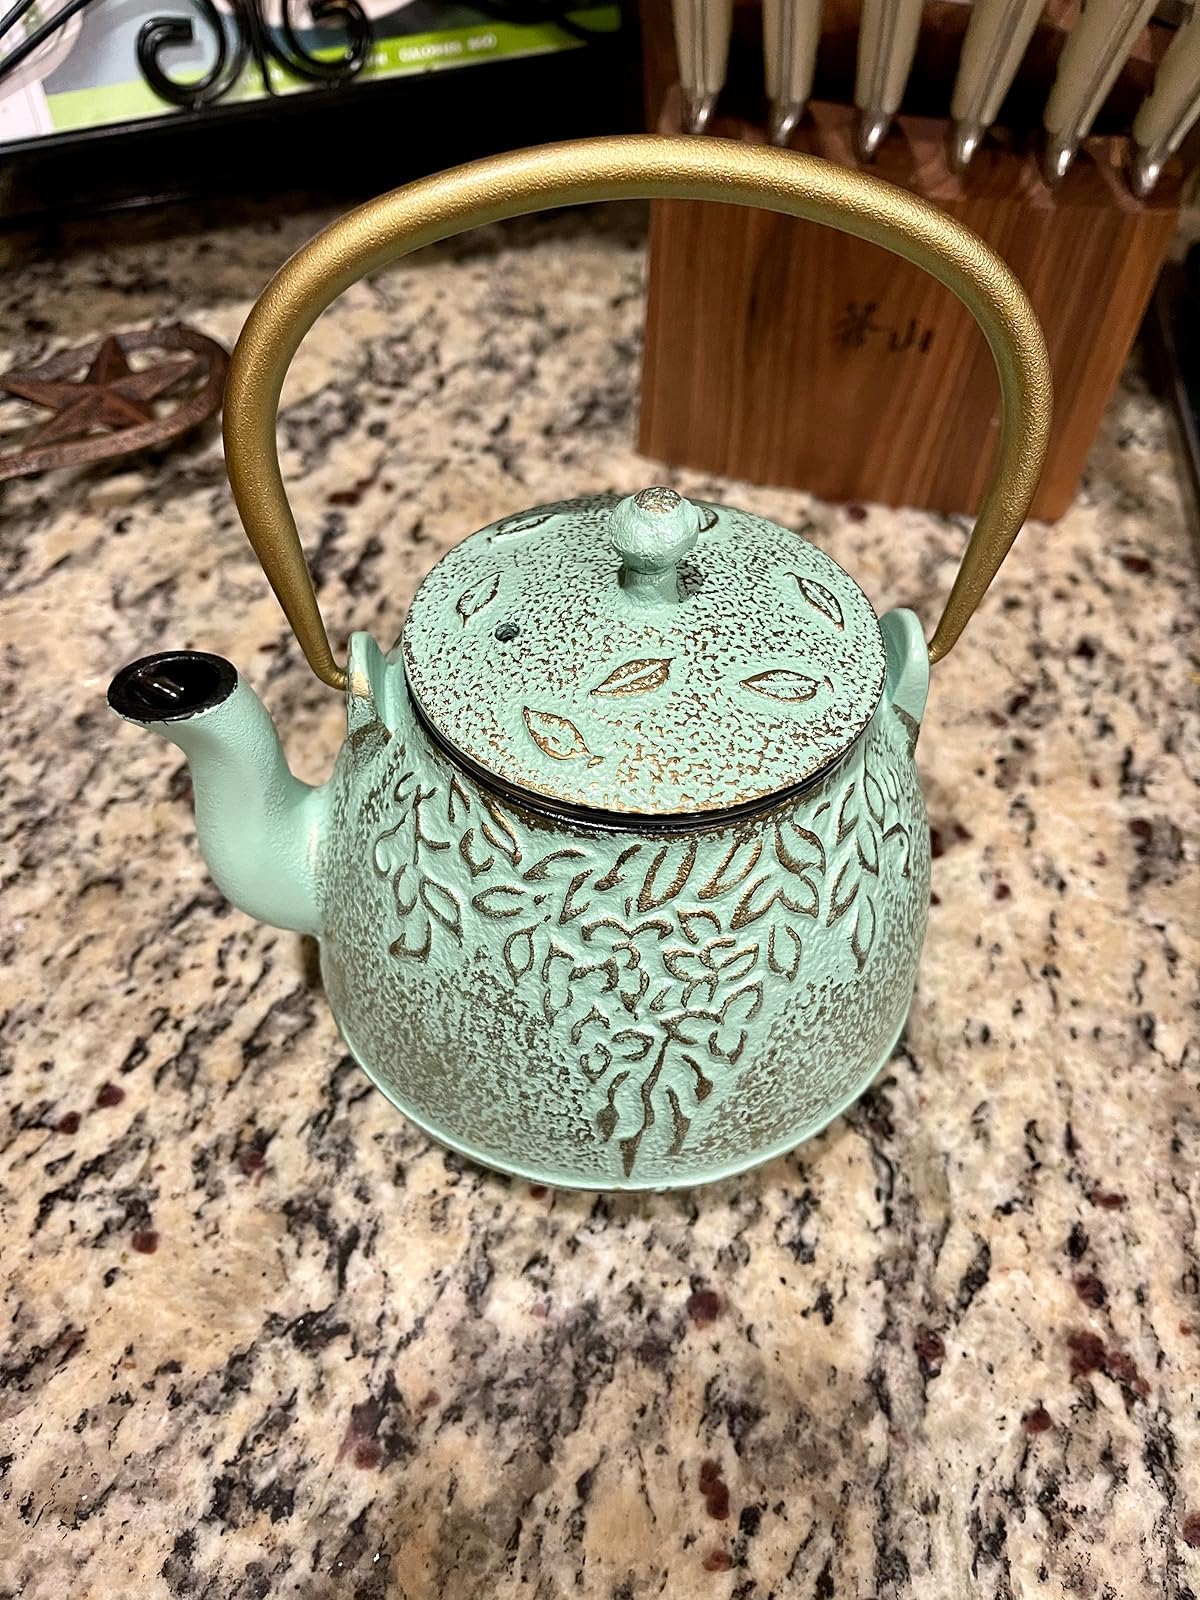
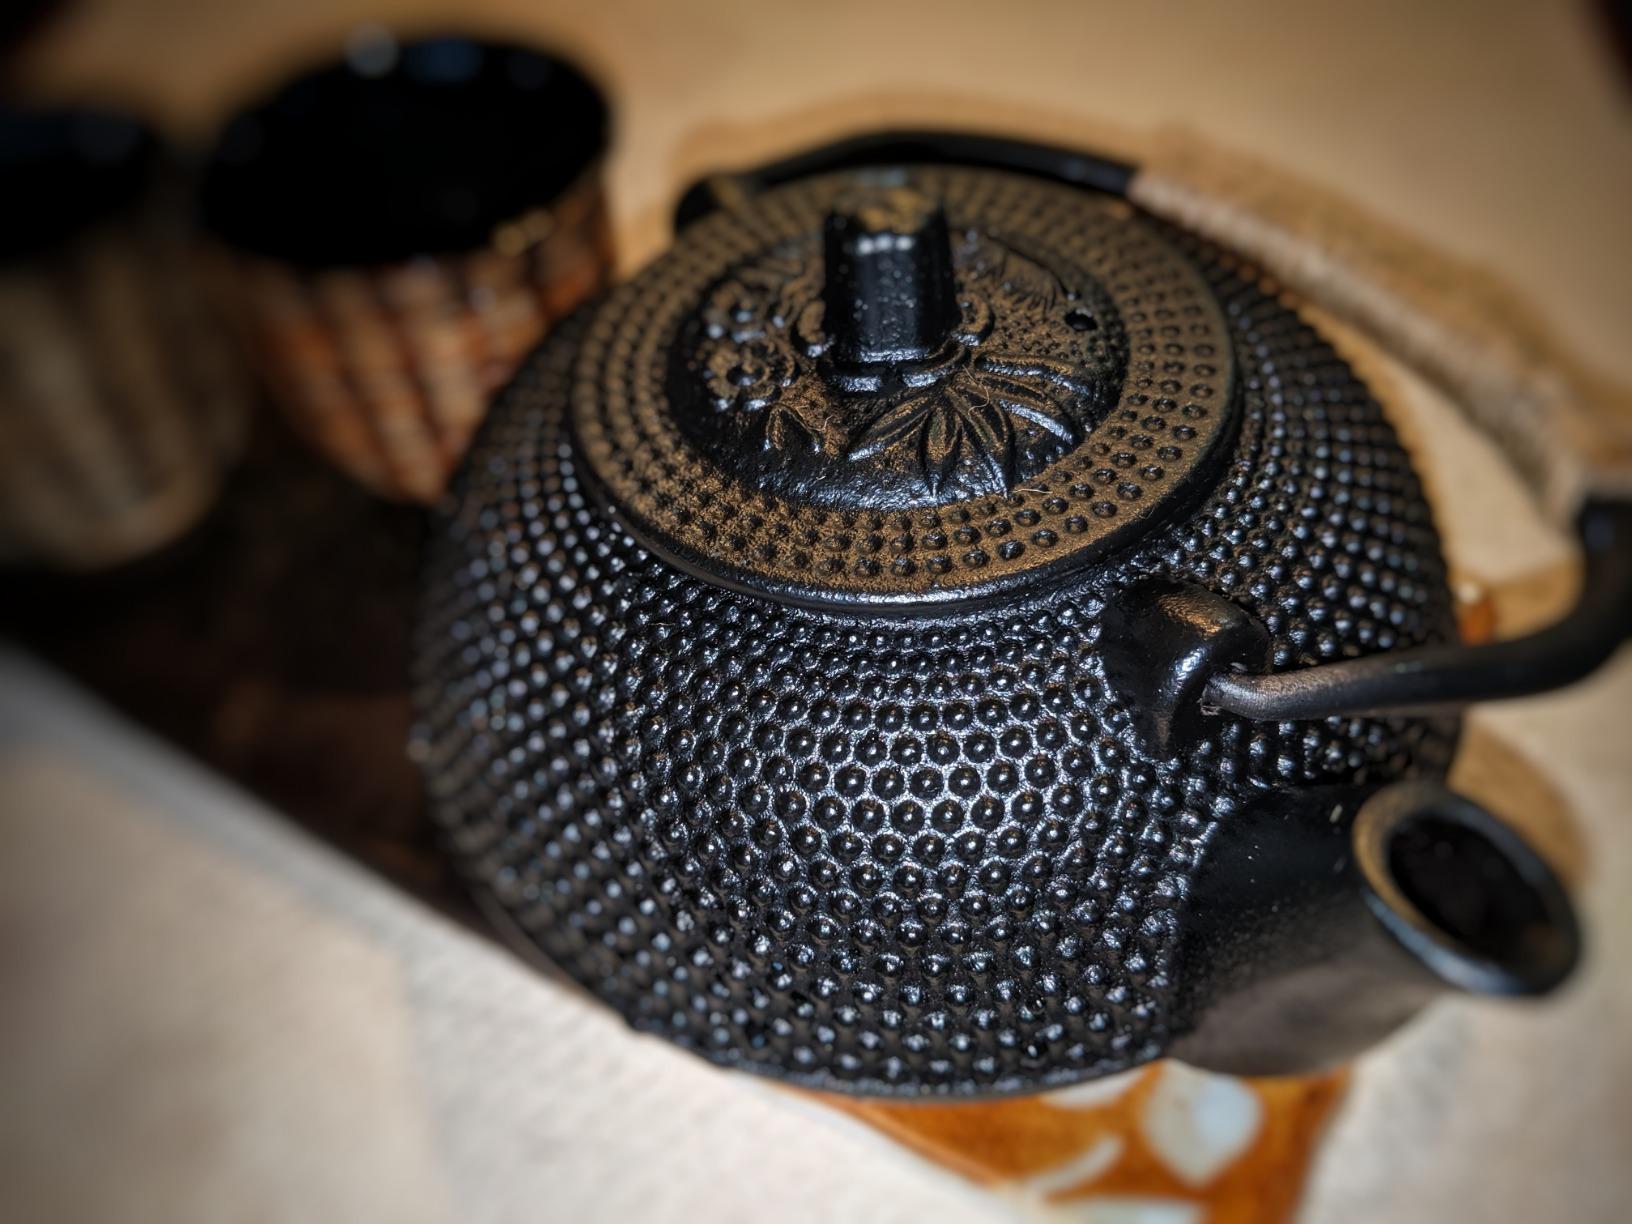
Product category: items_kettle
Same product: no